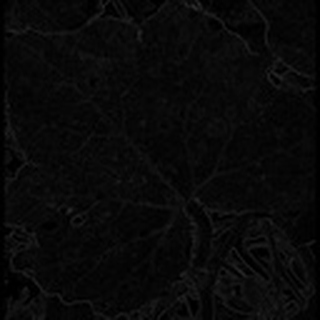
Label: cotton_powdery_mildew